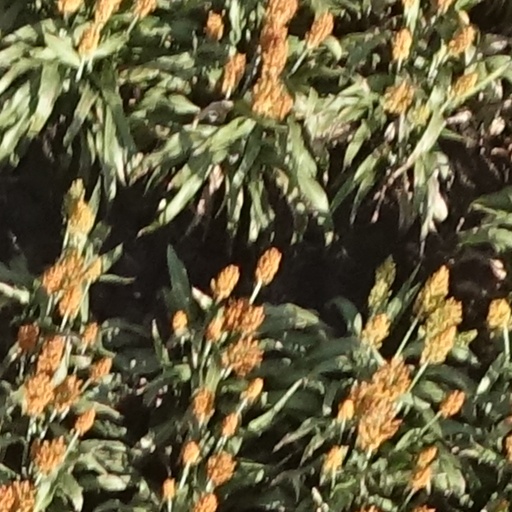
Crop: sorghum